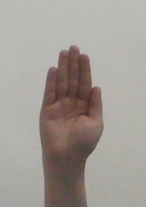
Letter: seen